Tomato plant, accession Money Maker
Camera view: vertical (180 deg); turntable rotation: 120 degrees
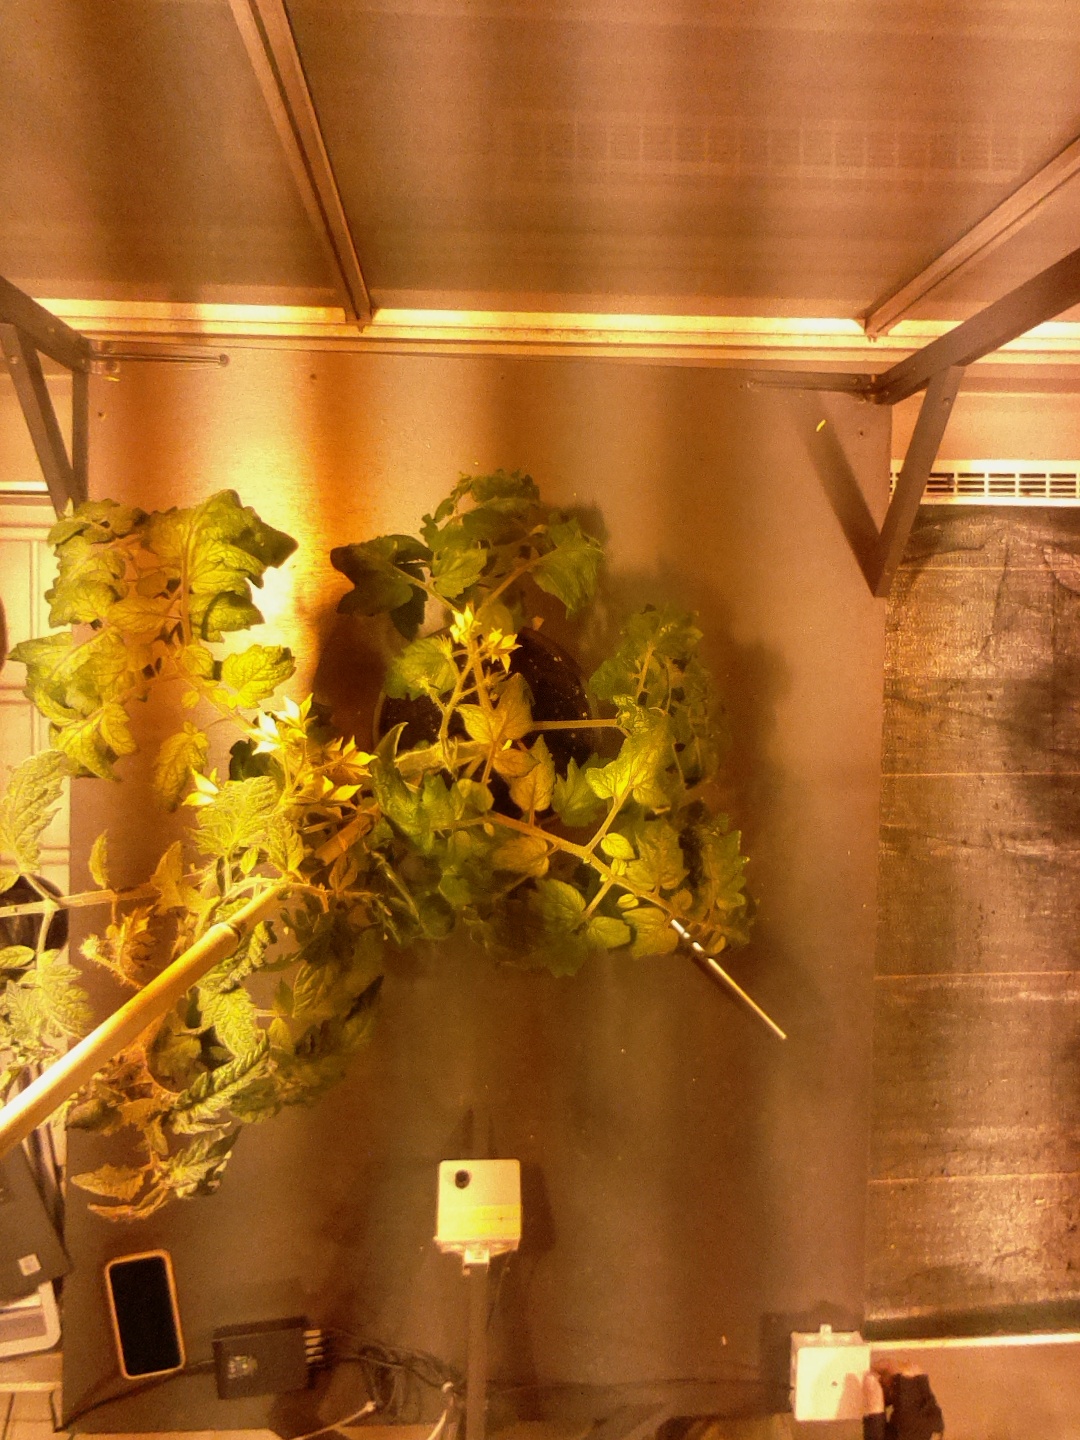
BBCH growth stage 69: End of flowering, 90%-100% of flowers open, more petals falling